Yan Kingdom (Han dynasty)

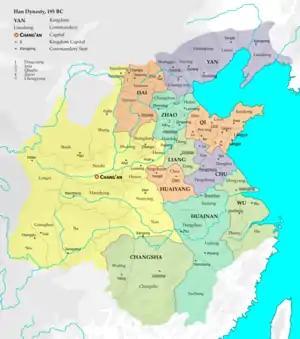
Kingdoms of the Han dynasty in 195 BC

Yan was a kingdom/principality in early Imperial China. It first appeared during the interregnum between the Qin and Han dynasties as one of the Eighteen Kingdoms created by Xiang Yu, and was subsequently dissolved and recreated multiple times, mainly during the Han dynasty. It was eventually dissolved in the War of the Eight Princes during the Jin dynasty.